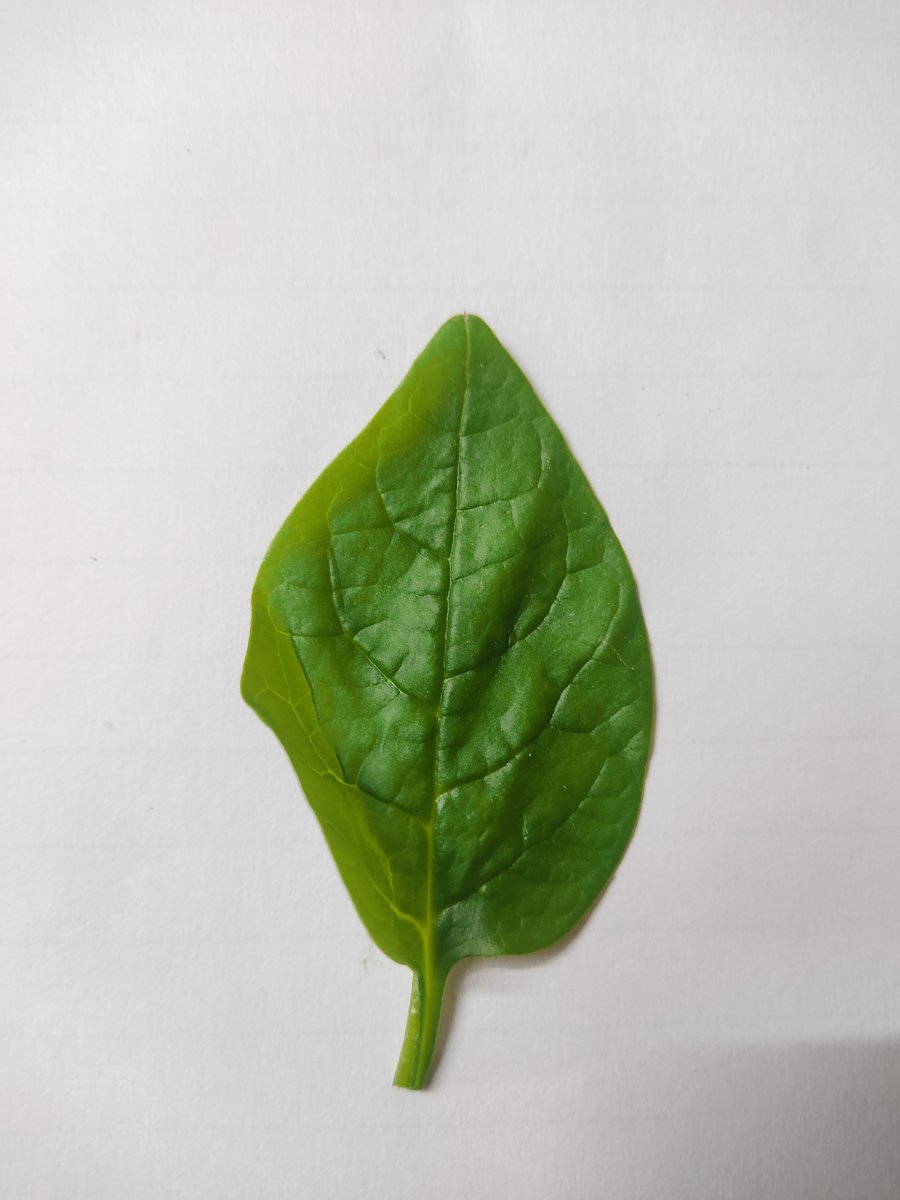
Label: Healthy-Leaf